It (2017 film)

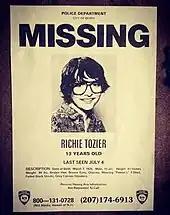
Muschietti shared a photo of a missing person poster featuring Richie Tozier. The poster lists all of the character's information, as part of "It"s marketing campaign.

The first official image for "It" debuted on July 13, 2016 to promote "It", introducing the first look at Skarsgård's Pennywise The Dancing Clown, as well as an interview with Skarsgård, conducted by Anthony Breznican. Thomas Freeman of "Maxim" wrote that "Skarsgard in full, terrifying costume, he's clearly got what it takes to fill King's most macabre, nightmare-inducing creation." Chris Eggertsen of HitFix responded positively stating the image to be "an appropriately macabre look that doesn't deviate too radically from the aesthetic of Curry's Pennywise dare I say, a more creepily seductive look to Skarsgard's version that was absent from Curry's interpretation."